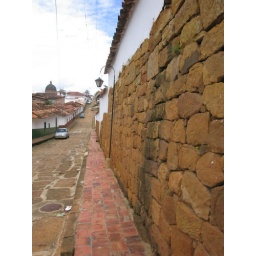
stones in wall